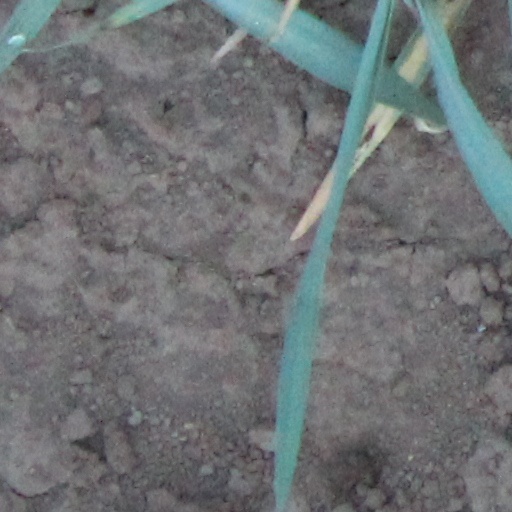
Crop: wheat